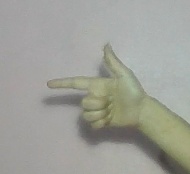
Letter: yaa